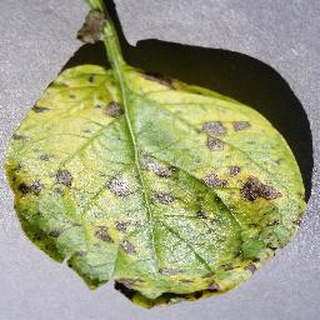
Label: potato_early_blight